Ficaria verna

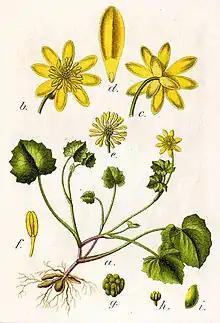

Lesser celandine is a hairless perennial plant to about high, growing in clumps of 4-10 short stems, on which the leaves are spirally-arranged or all basal. The leaf stalks have sheathing bases, no stipules, a groove along their upper surface, and two hollows within. The leaves are cordate, across, dark-green above with a distinctive variegated or mottled pattern, and pale green below. Purple-leaved varieties are common. The margins of the leaves are sometimes entire (rounded) but more often angled or weakly lobed, with hydathodes at the tips. There are two types of roots: dense clusters of thick, pale-coloured elongated tubers surrounded by patches of short, fibrous roots. Some clumps give rise to long stolons to or more, allowing vegetative spread to produce extensive carpets of plants.